National parks of Wales

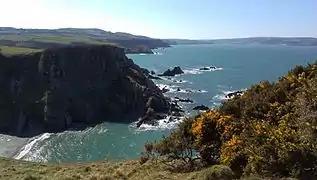

Formed in 1952, this is the only national park recognised primarily for its coastline; it covers almost all the Pembrokeshire Coast, every offshore island, the Daugleddau estuary and large areas of the Preseli Hills and the Gwaun Valley. It is an ecologically rich area recognised as of international importance for a wide range of high quality habitats and rare species. The park contains thirteen Special Areas of Conservation, five Special Protection Areas, one marine nature reserves and seven national nature reserves as well as sixty Sites of Special Scientific Interest. The park also contains a wealth of human history and culture, including the UK's smallest city, St Davids and Iron Age forts. Within the park there are also a total of sixty geological conservation sites ranging from small roadside quarries and isolated crags on hilltops to many kilometres of coastline.